Peter Young (banker)

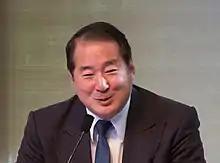
Peter Young in 2017

Peter Young is the President and Managing Director of Young & Partners LLC, a boutique investment bank that specializes in the chemical and life sciences, working with companies for chemistry, pharmaceuticals, biotechnology, and medical devices.